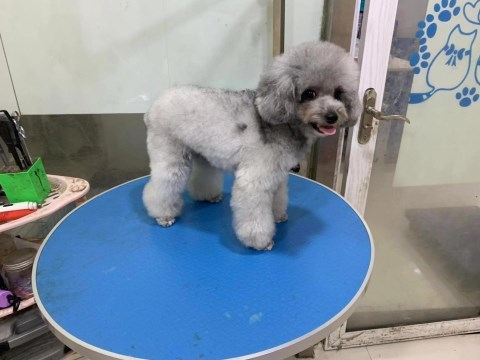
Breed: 2925-n000114-toy_poodle